Story of My Life (novel)

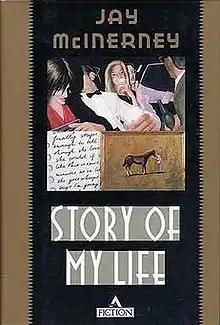
First edition(publ. Atlantic Monthly Press)

Story of My Life is a novel published in 1988 by American author Jay McInerney.